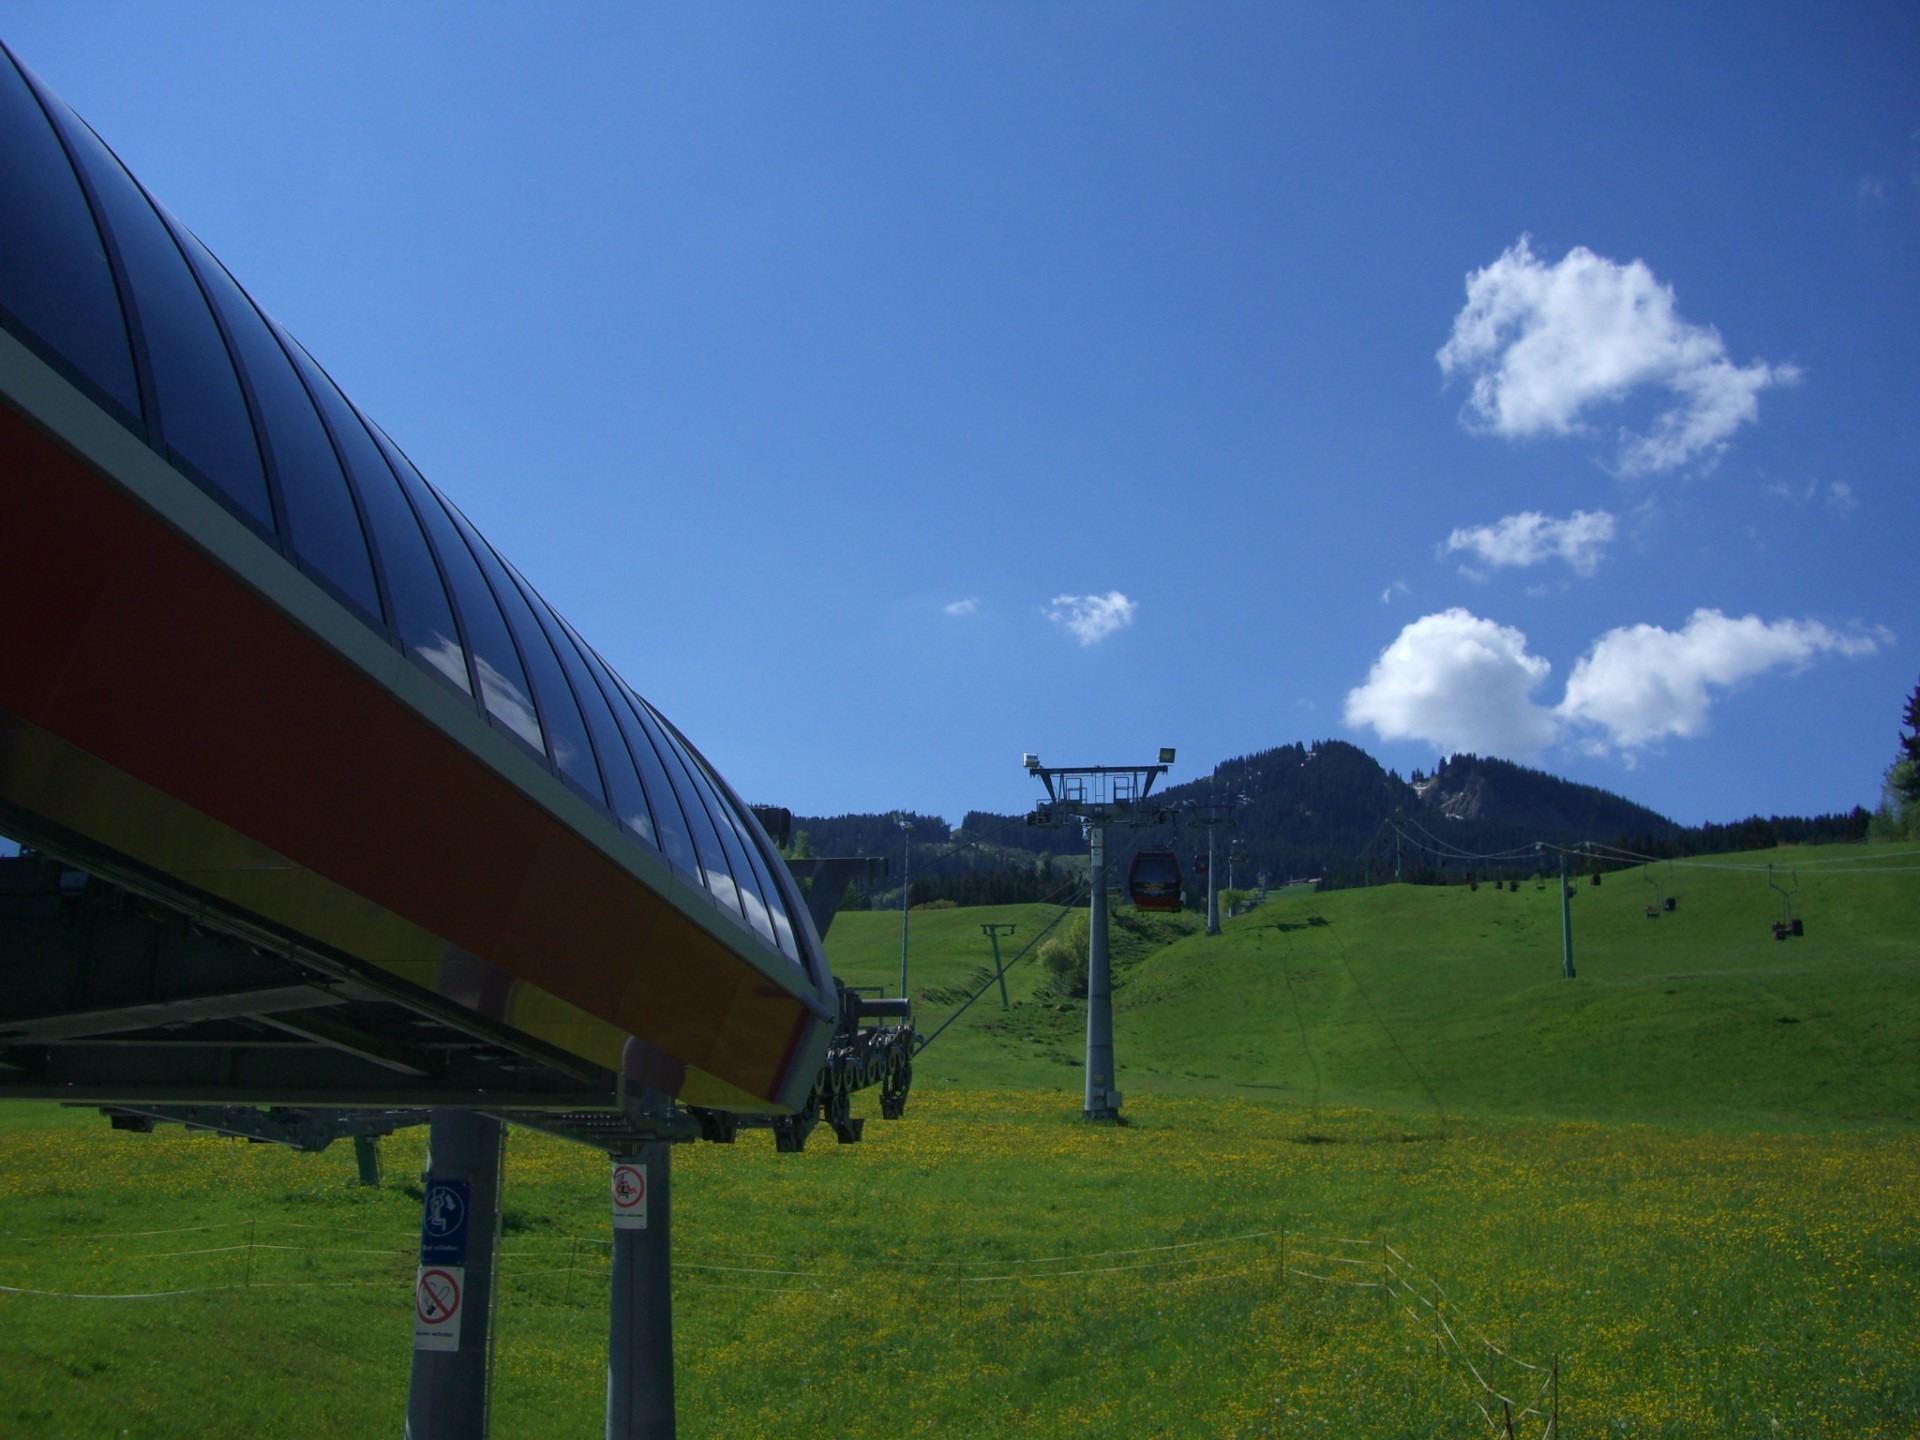
grass, mountain, cloud, sky, field, meadow, hill, mountain range, transport, vehicle, clouds, sky blue, rural area, nesselwang, atmosphere of earth, allgau, alpspitzbahn, alpine pointed